Godzilla: The Planet Eater

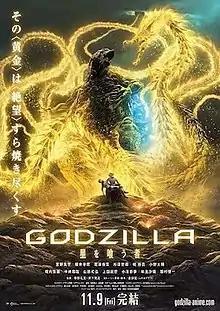
Theatrical release poster

is a 2018 Japanese computer-animated "kaiju" film directed by Kōbun Shizuno and Hiroyuki Seshita. Produced and animated by Toho Animation and Polygon Pictures, in association with Netflix, it is the 34th film in the "Godzilla" franchise, the 32nd "Godzilla" film produced by Toho, the final film in the franchise's anime trilogy, and the fourth film in the franchise's Reiwa era.